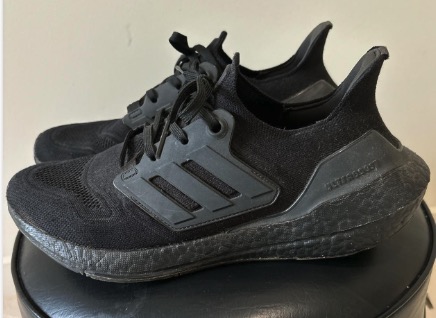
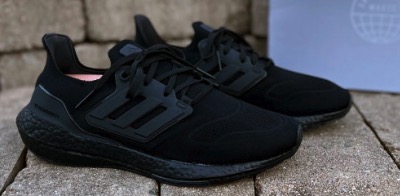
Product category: misc
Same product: yes